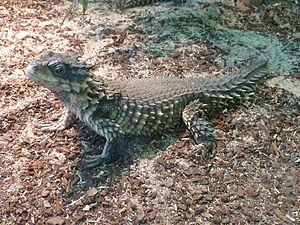
Le Cordyle géant ou Lézard à queue épineuse géant est une espèce de sauriens de la famille des Cordylidae.